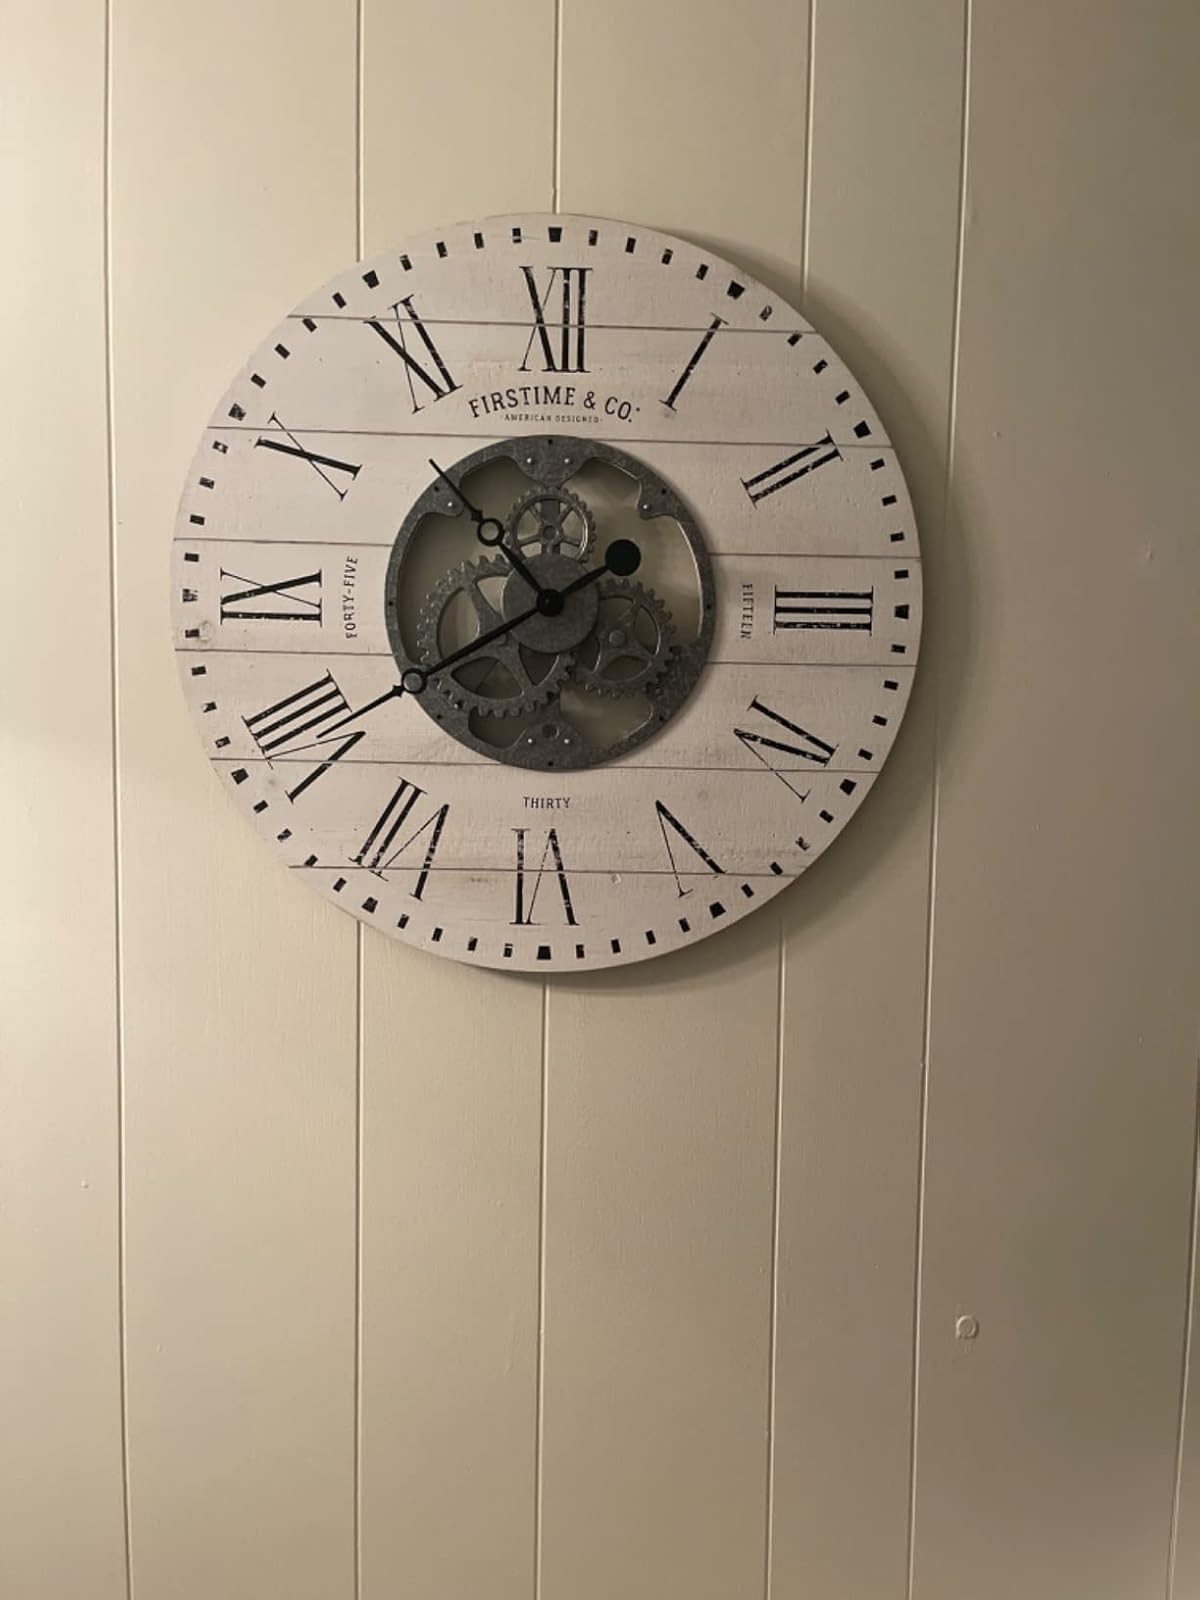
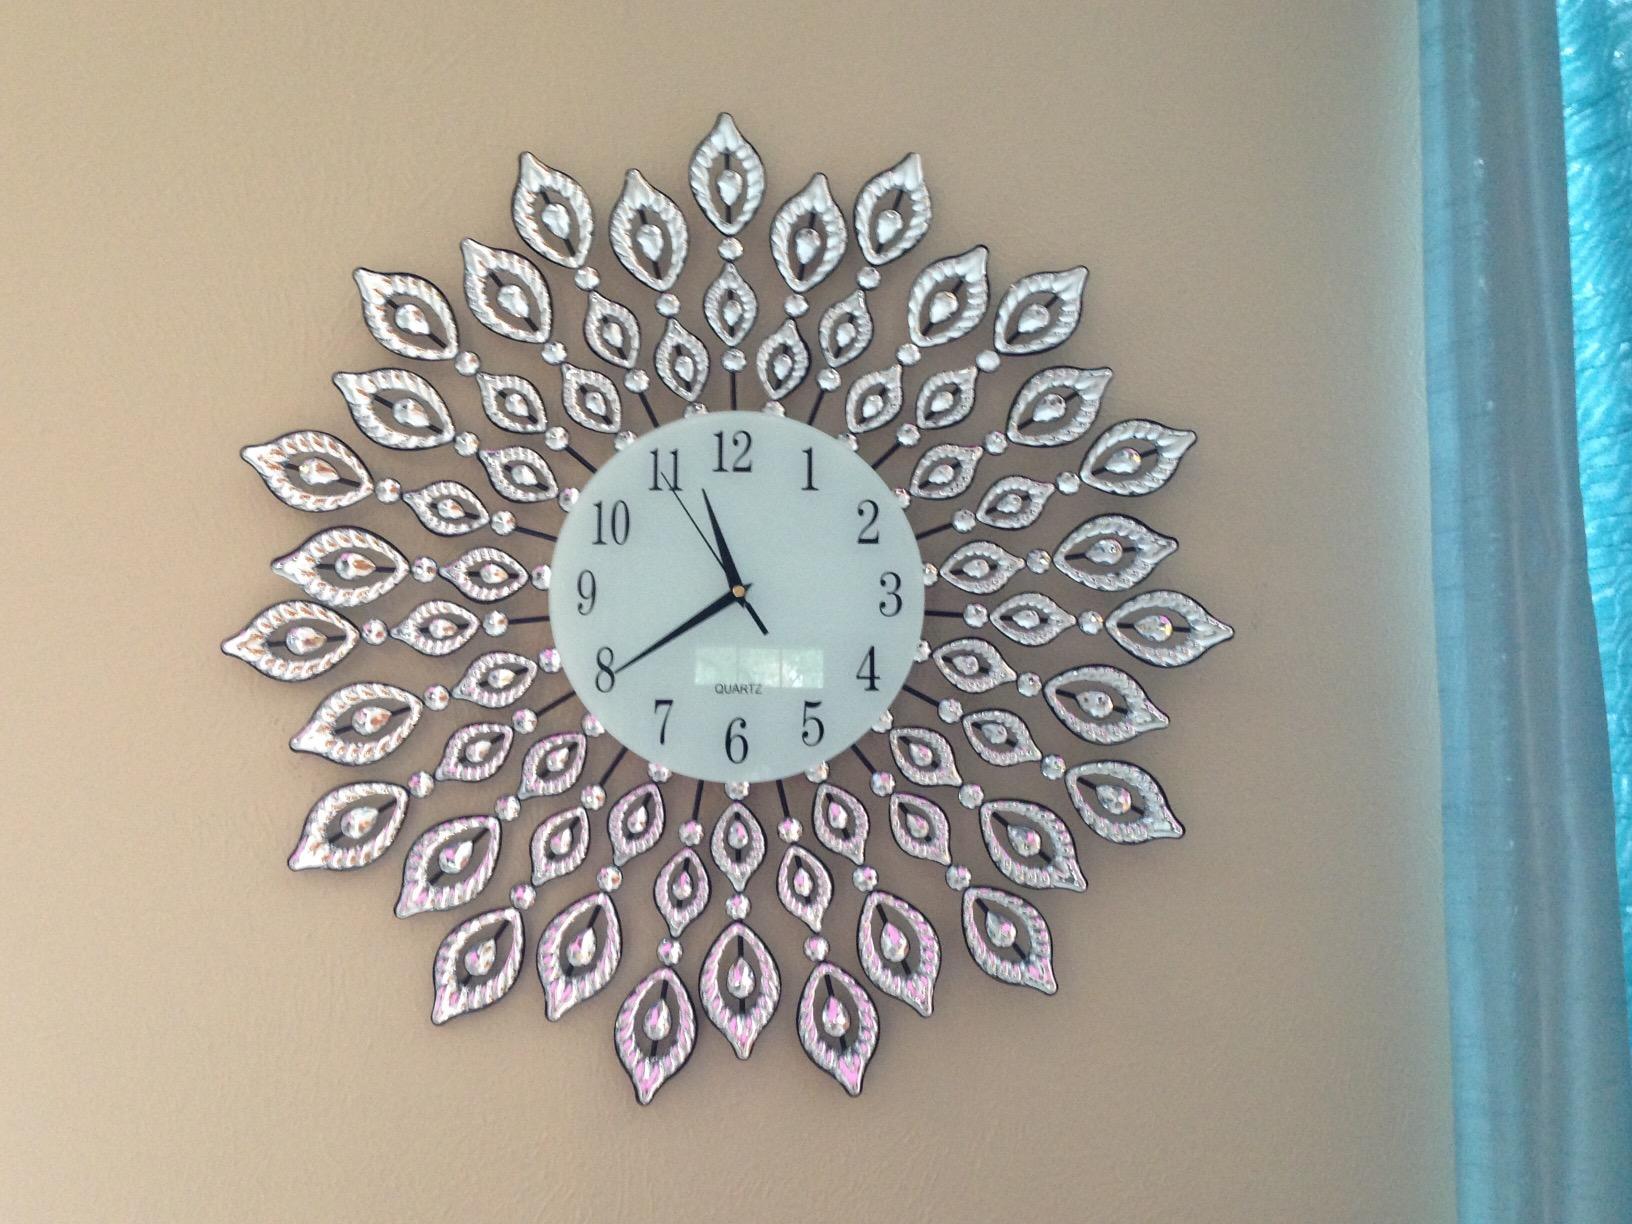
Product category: clock
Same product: no